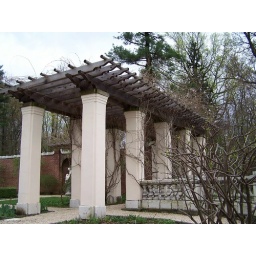
This is part of the garden beside the white building above